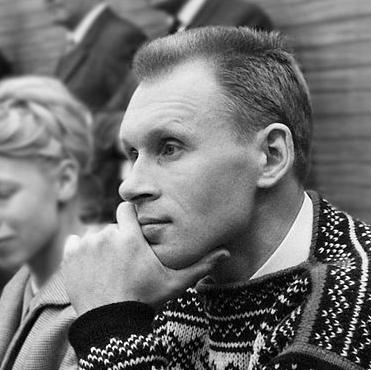
Age: 32